Iran

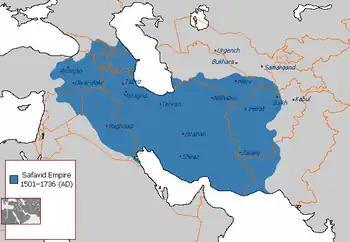
The Safavid Iran (1501–1722) at its greatest extent

Iran remained divided until the establishment of the Persianate Timurid dynasty in 1370. Its founder, Timur (r. 1370–1405), hailed from a Turkified tribe of Mongols. After establishing a power base in Transoxiana, Timur invaded Iran in 1381 and eventually conquered most of it. Timur's campaigns were known for their brutality; many people were slaughtered and several cities were destroyed. In 1387, Timur ordered the complete massacre of Isfahan, killing 70,000 people. The Timurids maintained control of most of Iran until 1452, when they lost the bulk of it to the Qara Qoyunlu, who were conquered in turn by the Aq Qoyunlu 1468. Uzun Hasan and his successors were the masters of Iran until the rise of the Safavids.